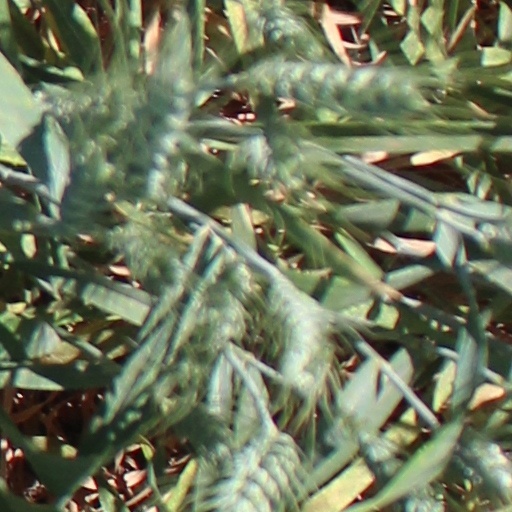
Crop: wheat